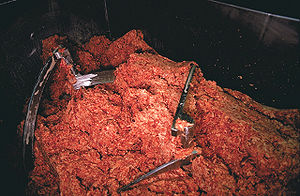
Hakket oksekød
Hakket oksekød i en fabrikskværn
Hakket oksekød består af oksekød som er hakket fint i en kødhakker. Hakket oksekød kan bl.a. bruges til hakkebøffer.